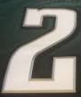
Number: 2